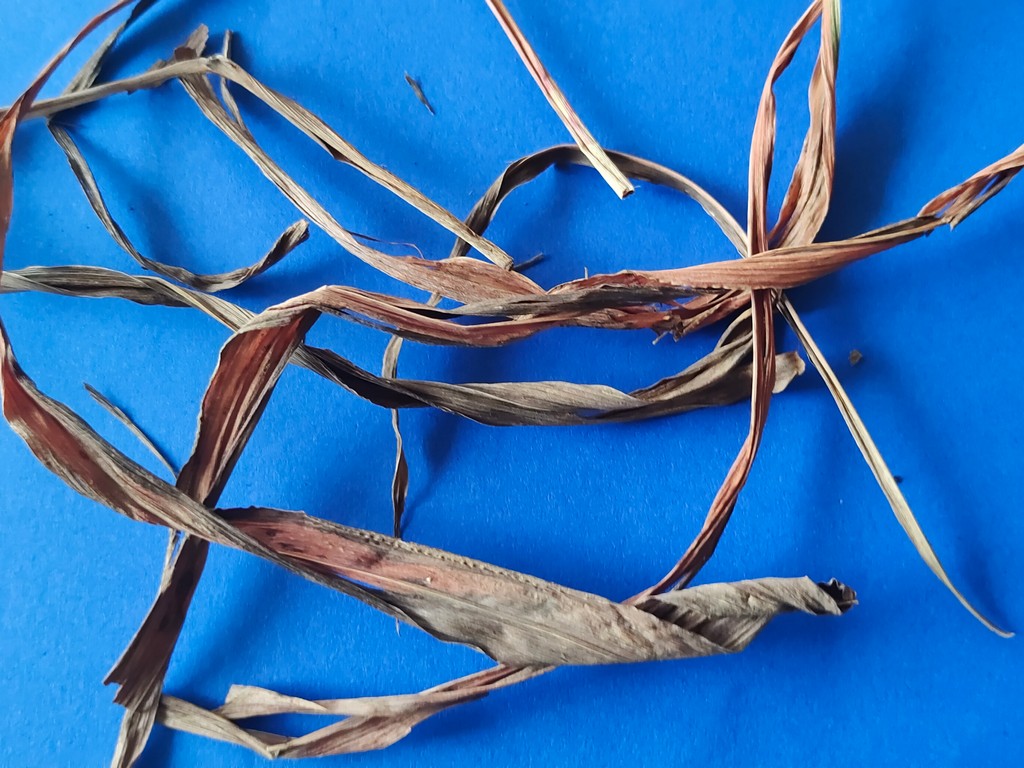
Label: Dried